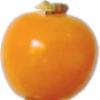
Label: physalis